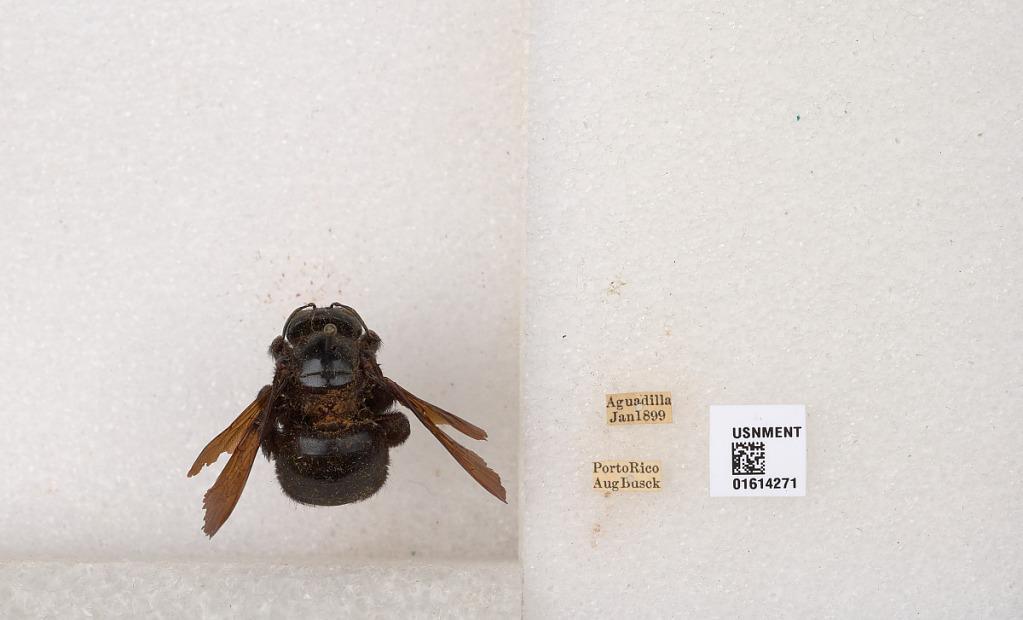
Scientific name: Xylocopa (Neoxylocopa) mordax Smith
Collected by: A. Busck
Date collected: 1899-1-1
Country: Puerto Rico
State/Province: Aguadilla
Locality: Aguadilla